Pueblo pottery

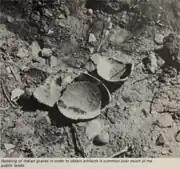
Desecrated grave site of Ancestral Puebloan people, looted for artifacts.

Ancestral Puebloans living in western areas such as what is now northern Arizona developed plant-based pigments with which to ornament their pottery. Some potters at Mesa Verde and in the Upper San Juan regions of what is now Colorado also used vegetal pigments in addition to mineral paints. Plants used for these paints include beeweed and tansy mustard.